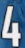
Number: 4